The Librarians (2014 TV series)

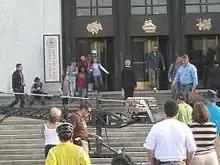
A scene for "The Librarians" being filmed at the Oregon State Capitol in Salem.

TNT ordered a ten-episode weekly series version of "The Librarians", following the original cast that includes Noah Wyle, Bob Newhart, and Jane Curtin, as well as five new characters who work for The Library. The series filmed in Portland, Oregon. Some scenes were filmed at the Oregon State Capitol in Salem. A teaser trailer aired right after the "Falling Skies" season finale.